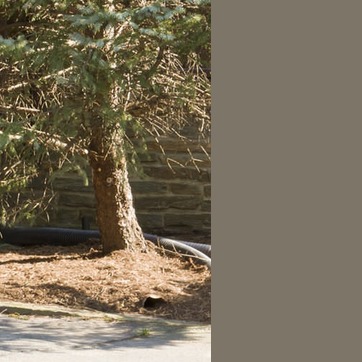
Material: stone